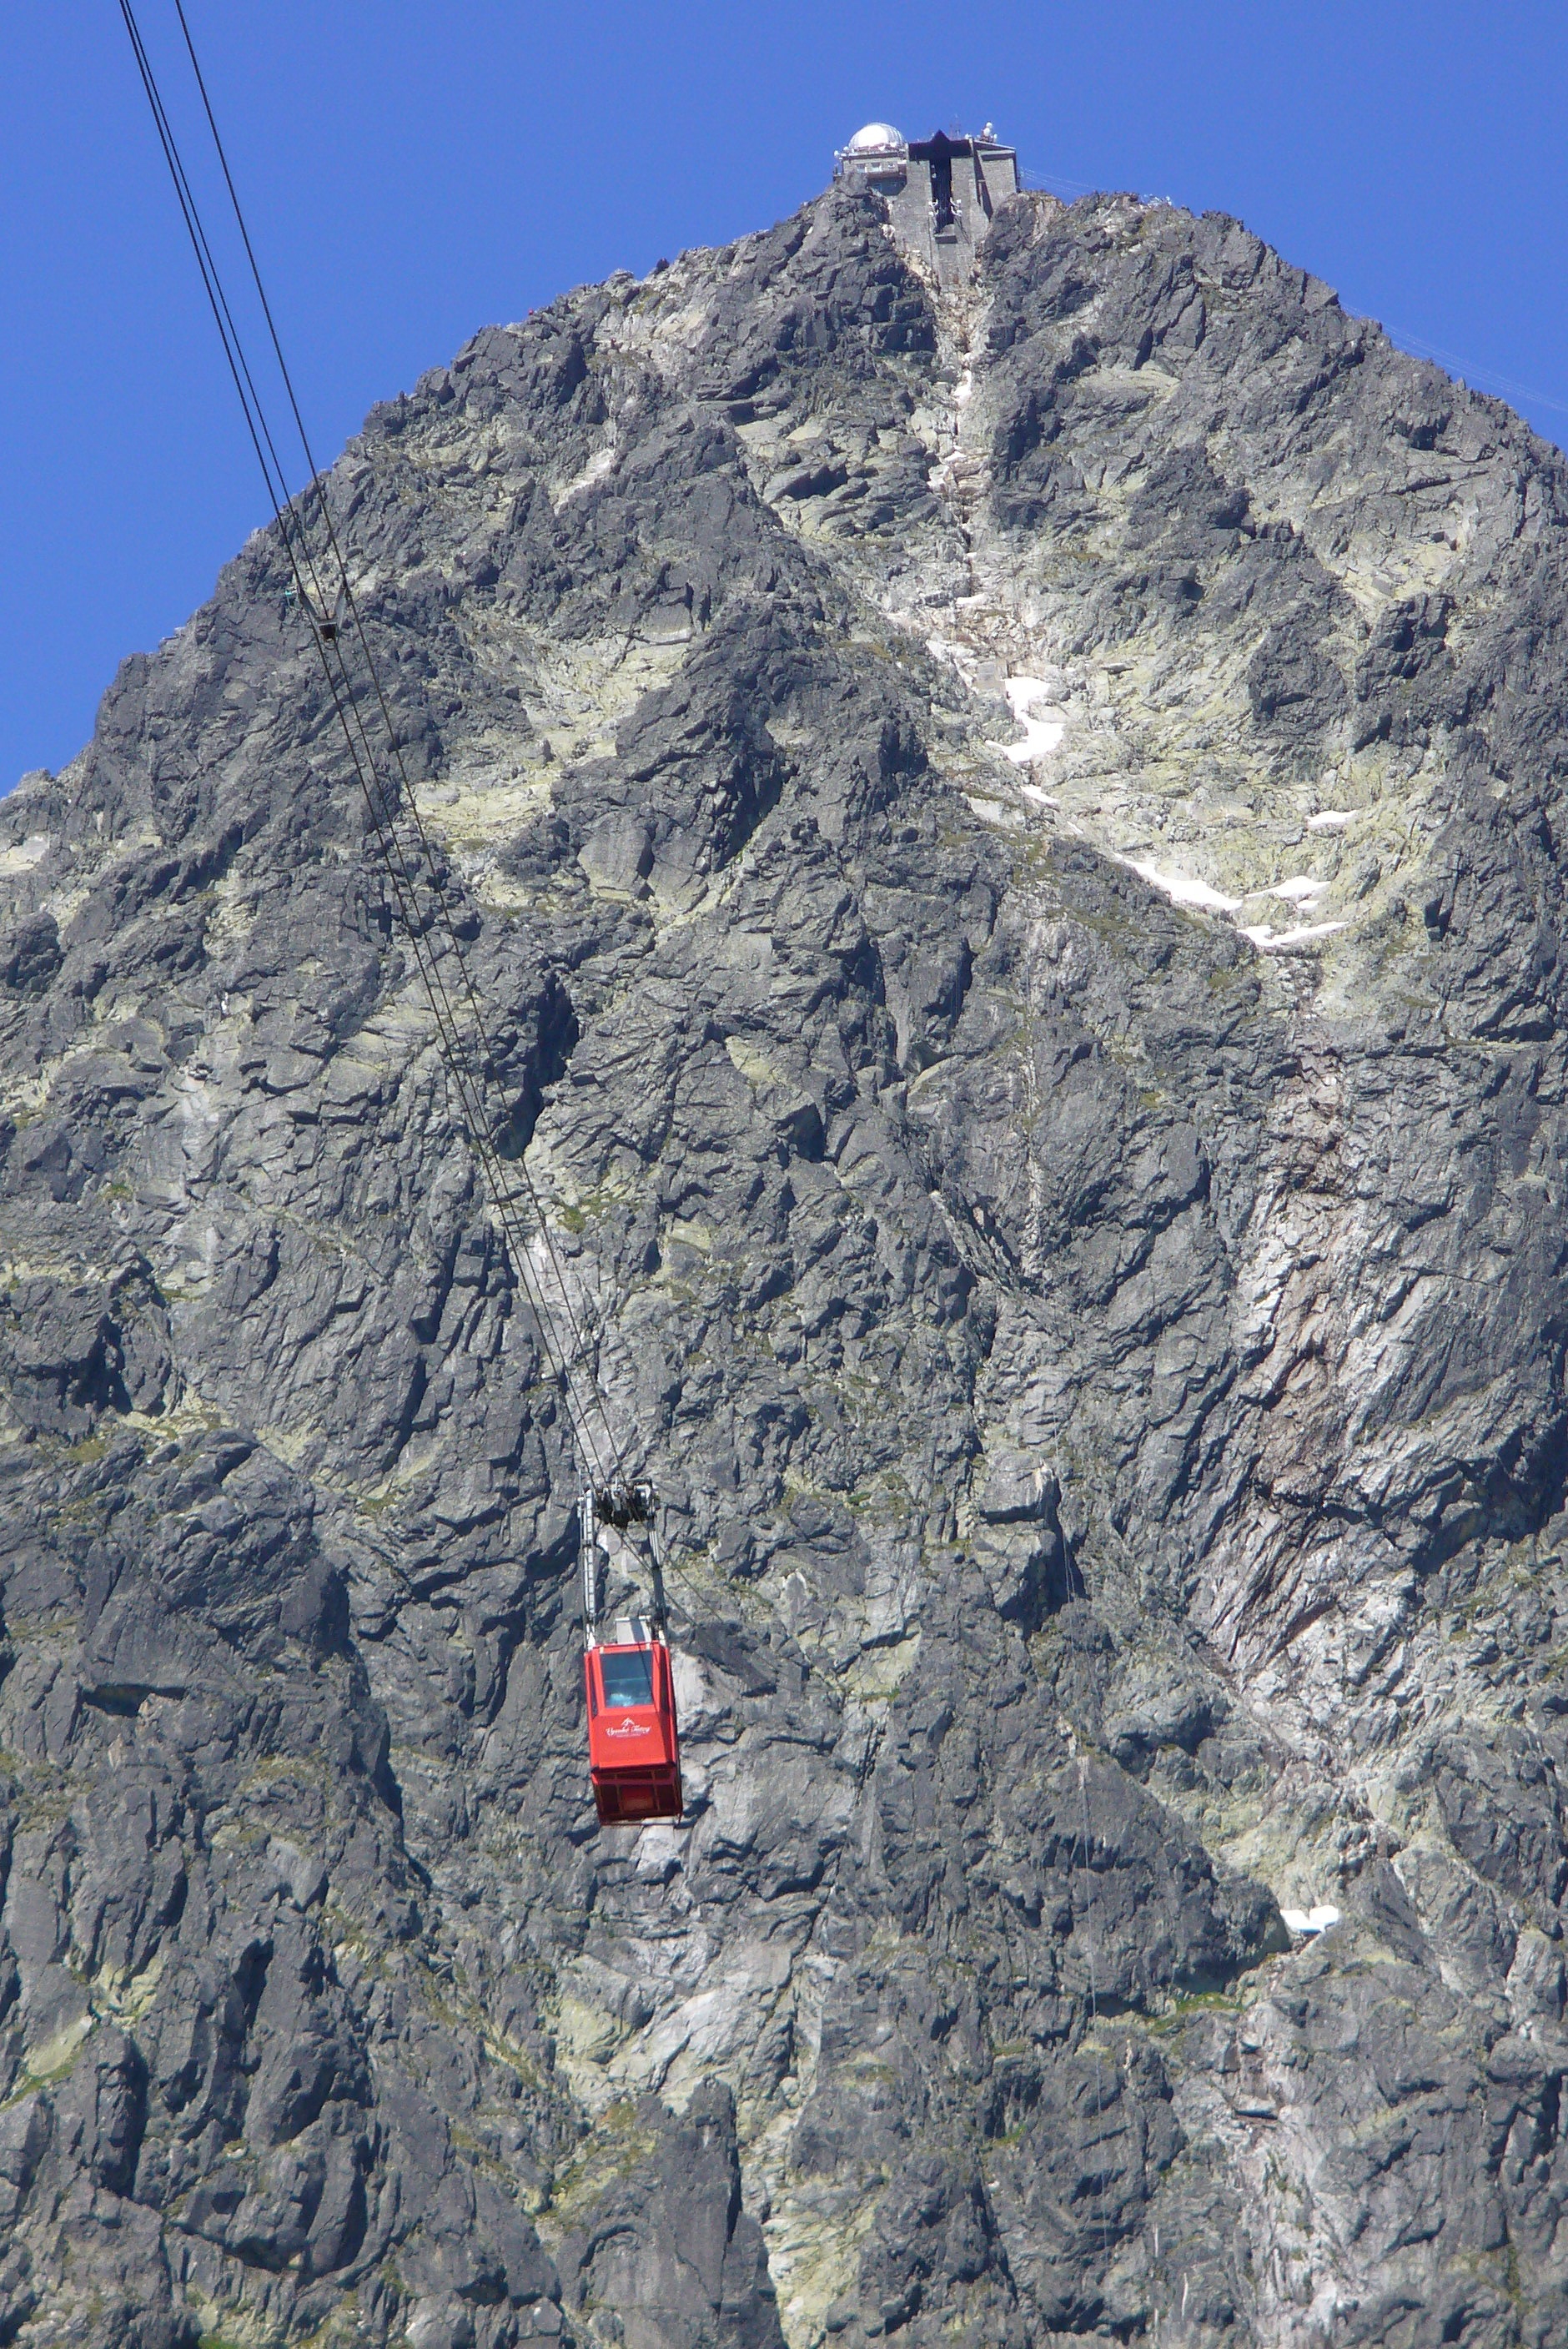
mountain, hill, adventure, mountain range, cliff, extreme sport, terrain, ridge, summit, mountaineering, geology, sports, alps, plateau, cirque, tatry, slovakia, mountain pass, lomnicky peak, a lift, mountainous landforms, geological phenomenon, ar te